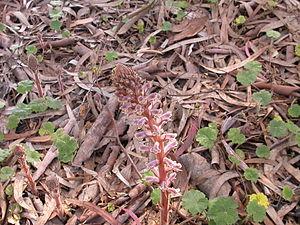
L’Orobanche du trèfle ou la Petite Orobanche est une plante herbacée parasite de la famille des Orobanchaceae. Elle parasite le système racinaire de sa plante hôte grâce à ses racines suçoirs.